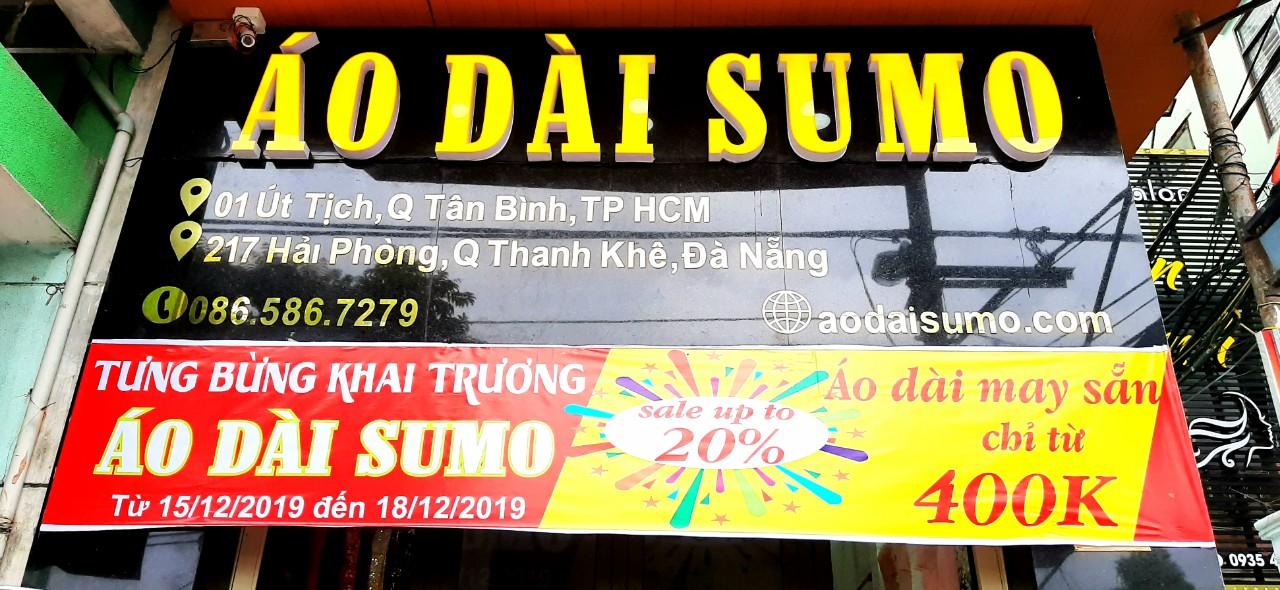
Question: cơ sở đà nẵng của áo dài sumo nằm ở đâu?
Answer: cơ sở đà nẵng của áo dài sumo nằm ở 217 hải phòng, q. thanh khê, đà nẵng